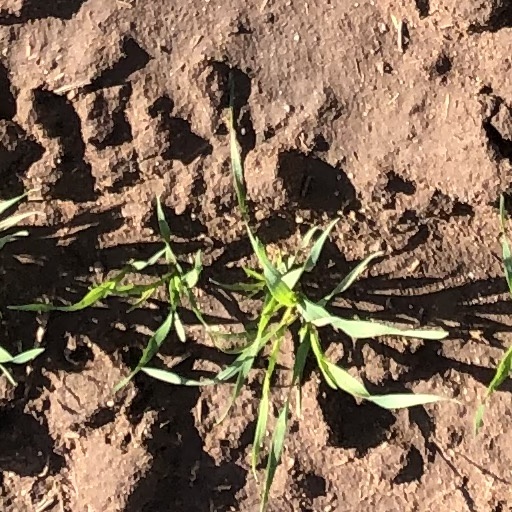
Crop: wheat